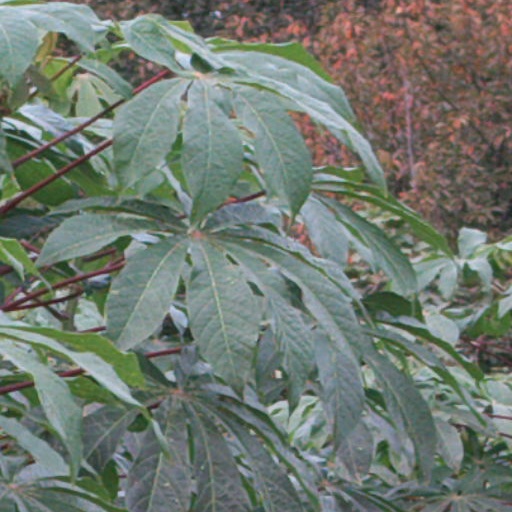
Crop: cassava